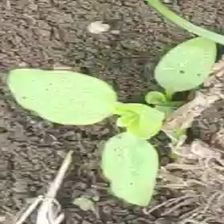
Weed species: Kena_(Commplina_benghalensio)